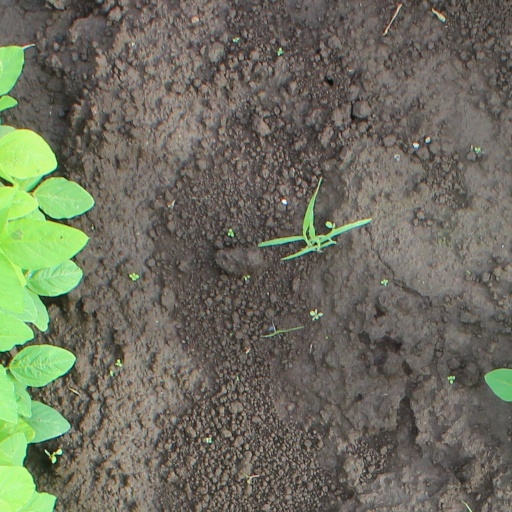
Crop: soybean